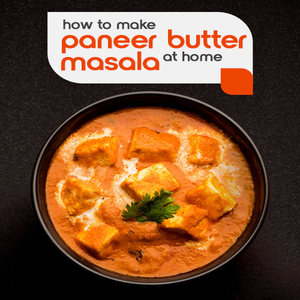
Dish: paneer